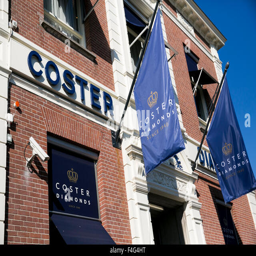
a logo sign outside of the headquarters